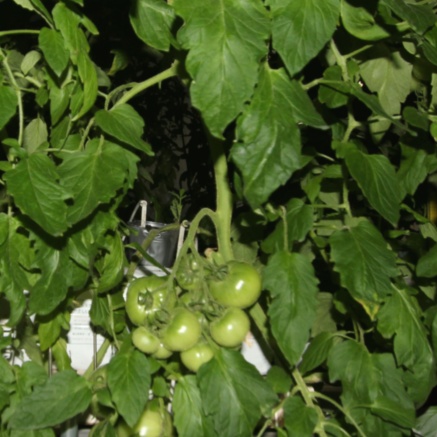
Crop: tomato